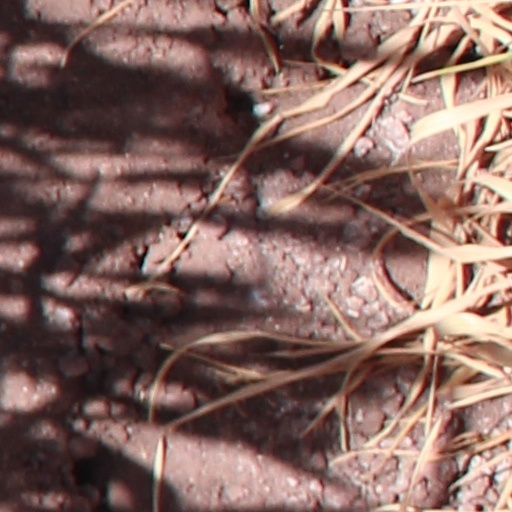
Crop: wheat